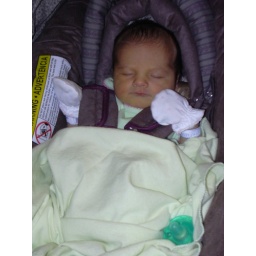
First trip in the car seat... On our way home from the hospital